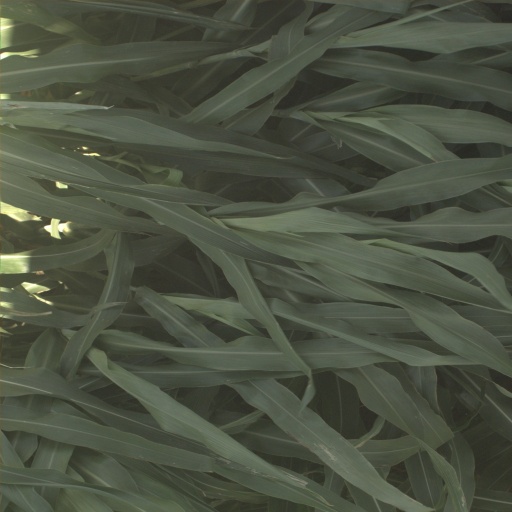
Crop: sorghum